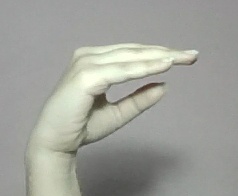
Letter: jeem